National Extension College

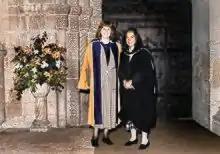
Morpeth at her degree ceremony at Ely Cathedral with Helen Lentell being awarded an Honorary Doctorate for her contribution to distance learning in 1994.

By the time the college celebrated its 25th anniversary in 1988, it had provided courses through distance learning to more than 250,000 students. The organisation marked the occasion with a major conference on open learning, "Open Learning in Transition". The end of the 1980s also saw an increased focus on vocational courses, with new programmes on business administration, accounting and book-keeping being introduced.